Shingo Katori

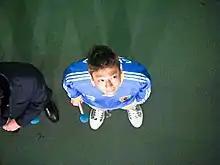

is a Japanese actor, singer, television host, and radio personality. He was the youngest member of SMAP, one of the best-selling boy bands in Asia.